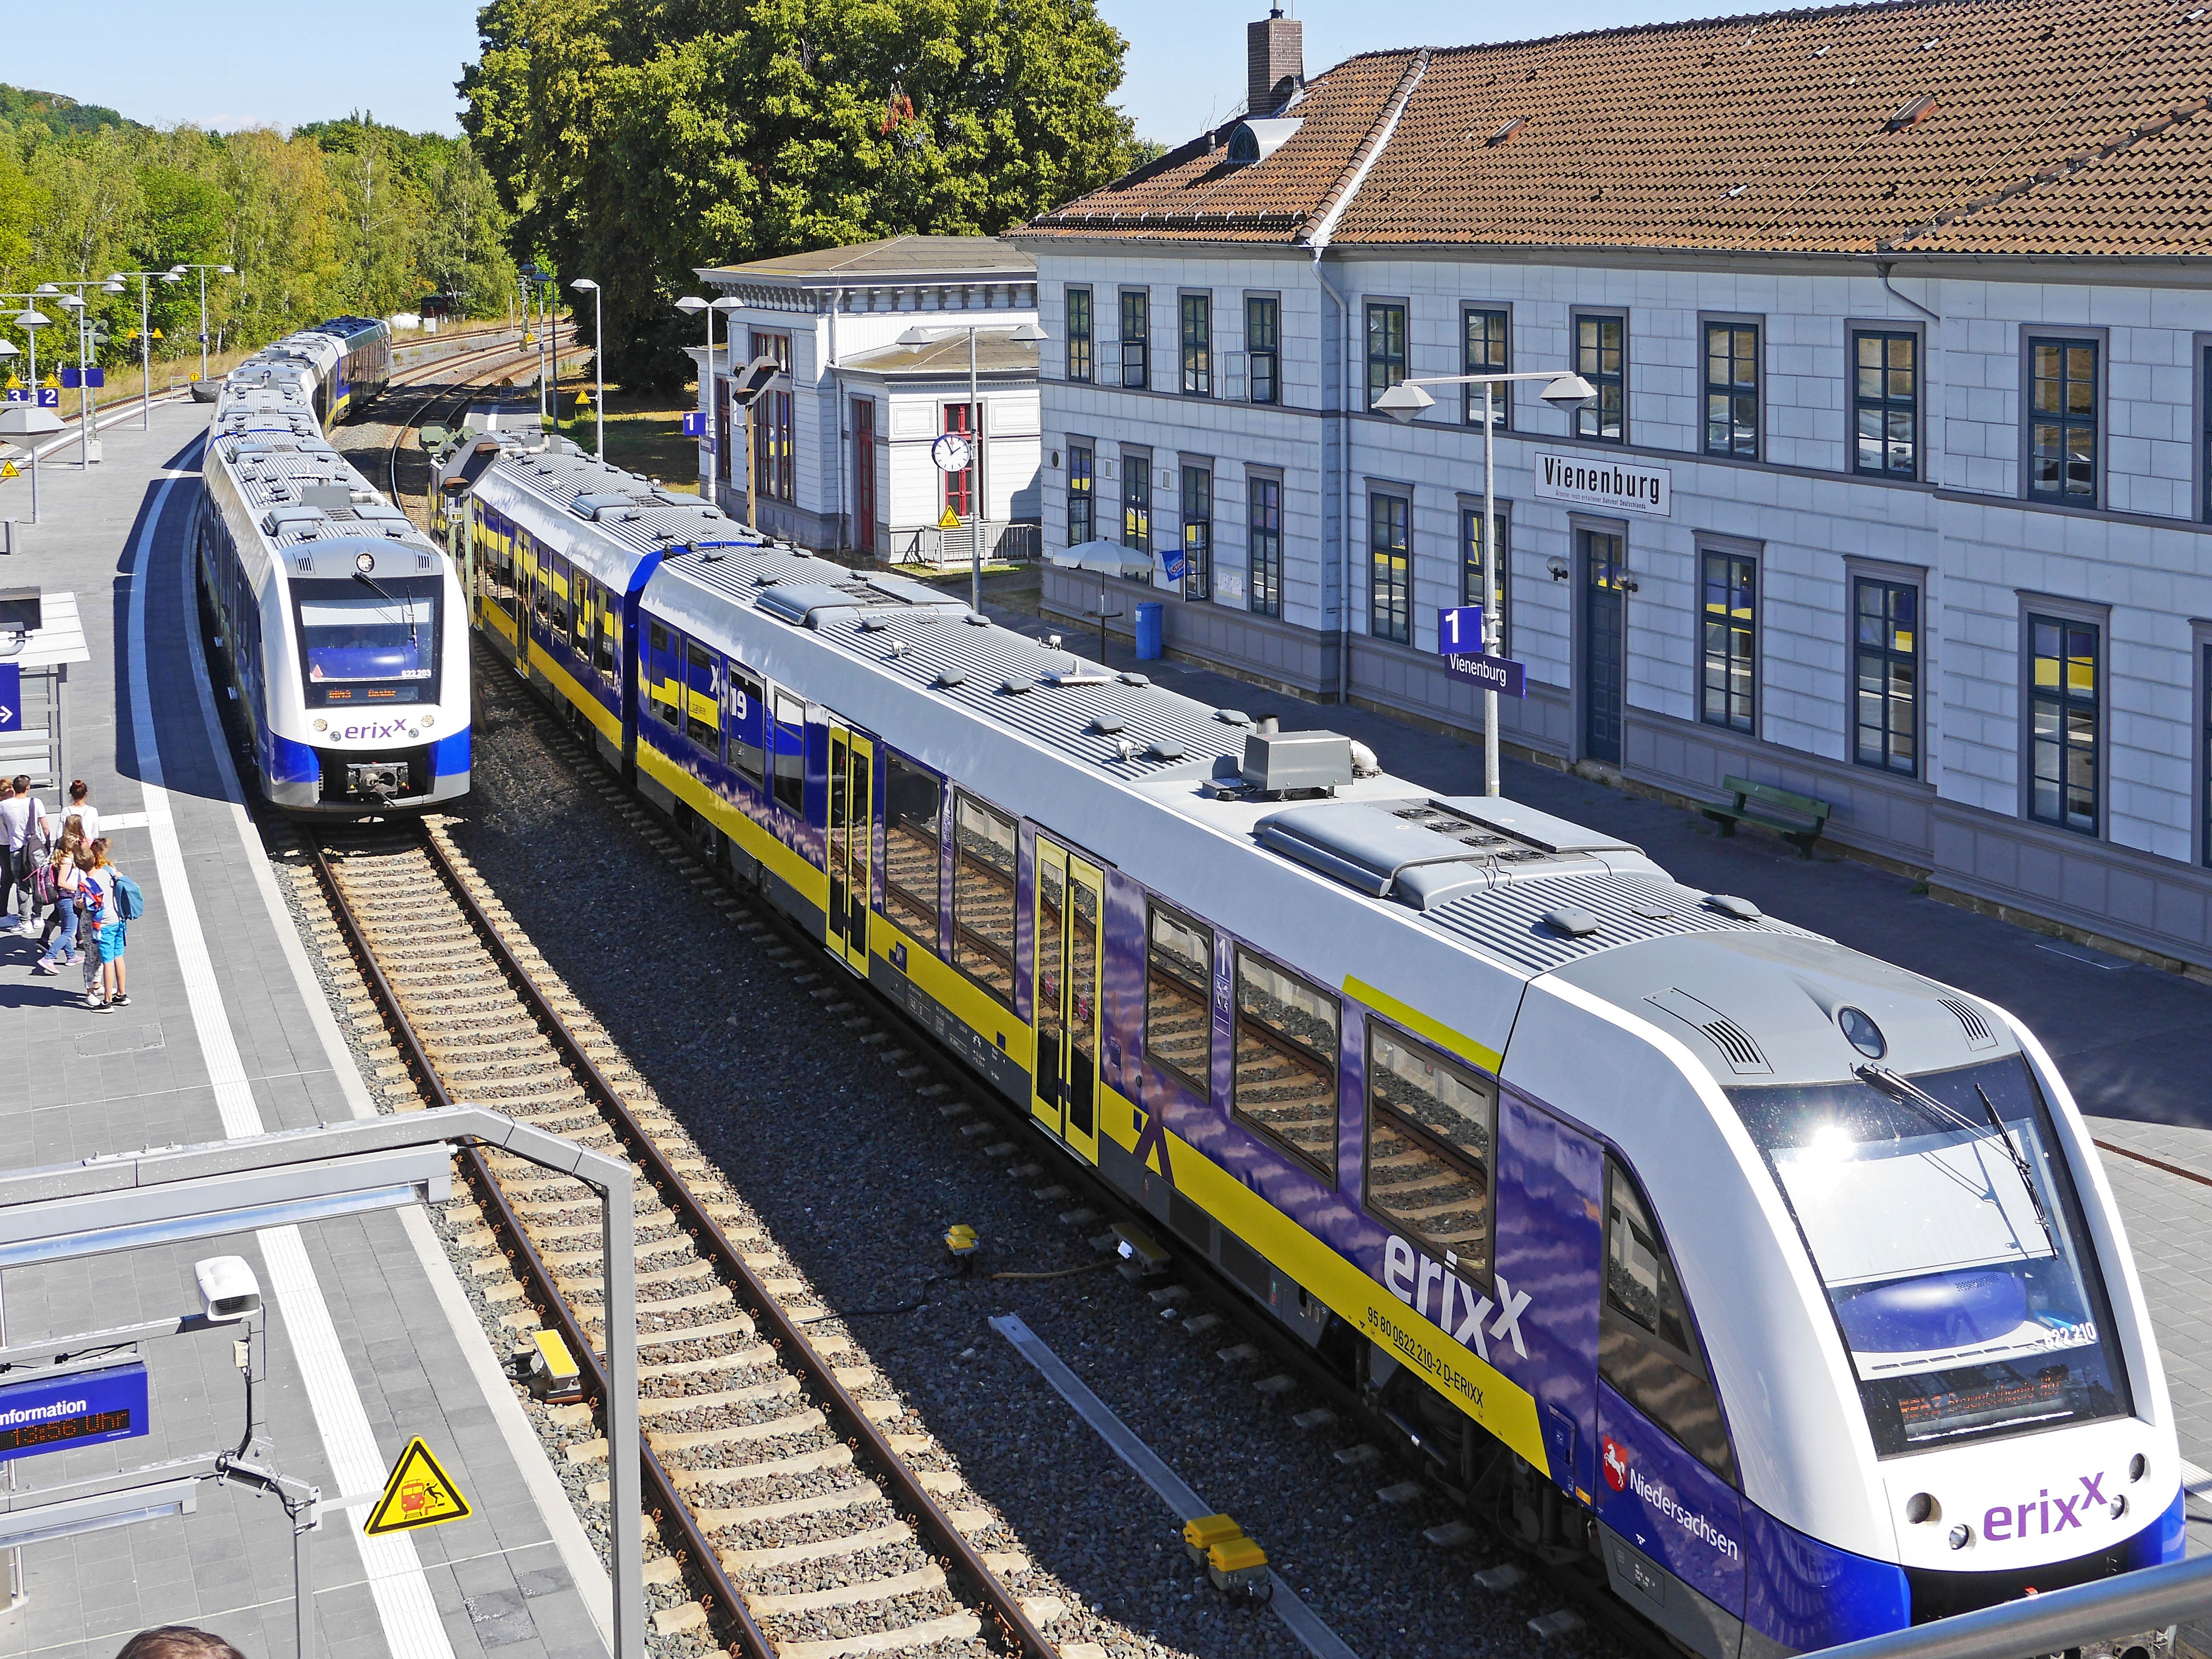
track, railway, building, train, tram, transport, vehicle, electricity, lane, public transport, coupling, railcar, separation, resin, mirroring, rendezvous, rail transport, rail traffic, track climb, modernized, private railway, diesel railcar, erixx, br 642, rail cars, land vehicle, residential area, mode of transport, rolling stock, metropolitan area, high speed rail, train meeting, vienenburg, the oldest train station, zugbegegnung, desiro, historic train station, br642